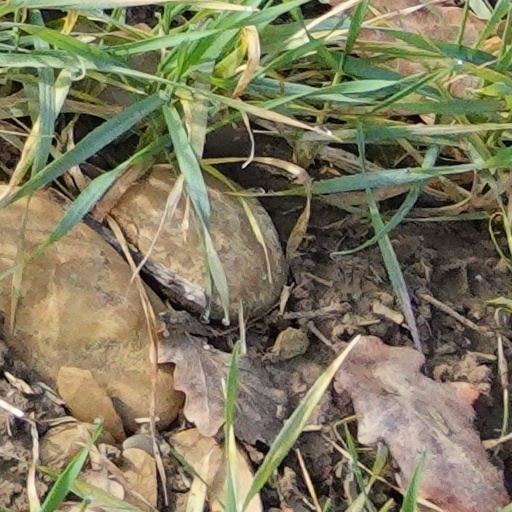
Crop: wheat